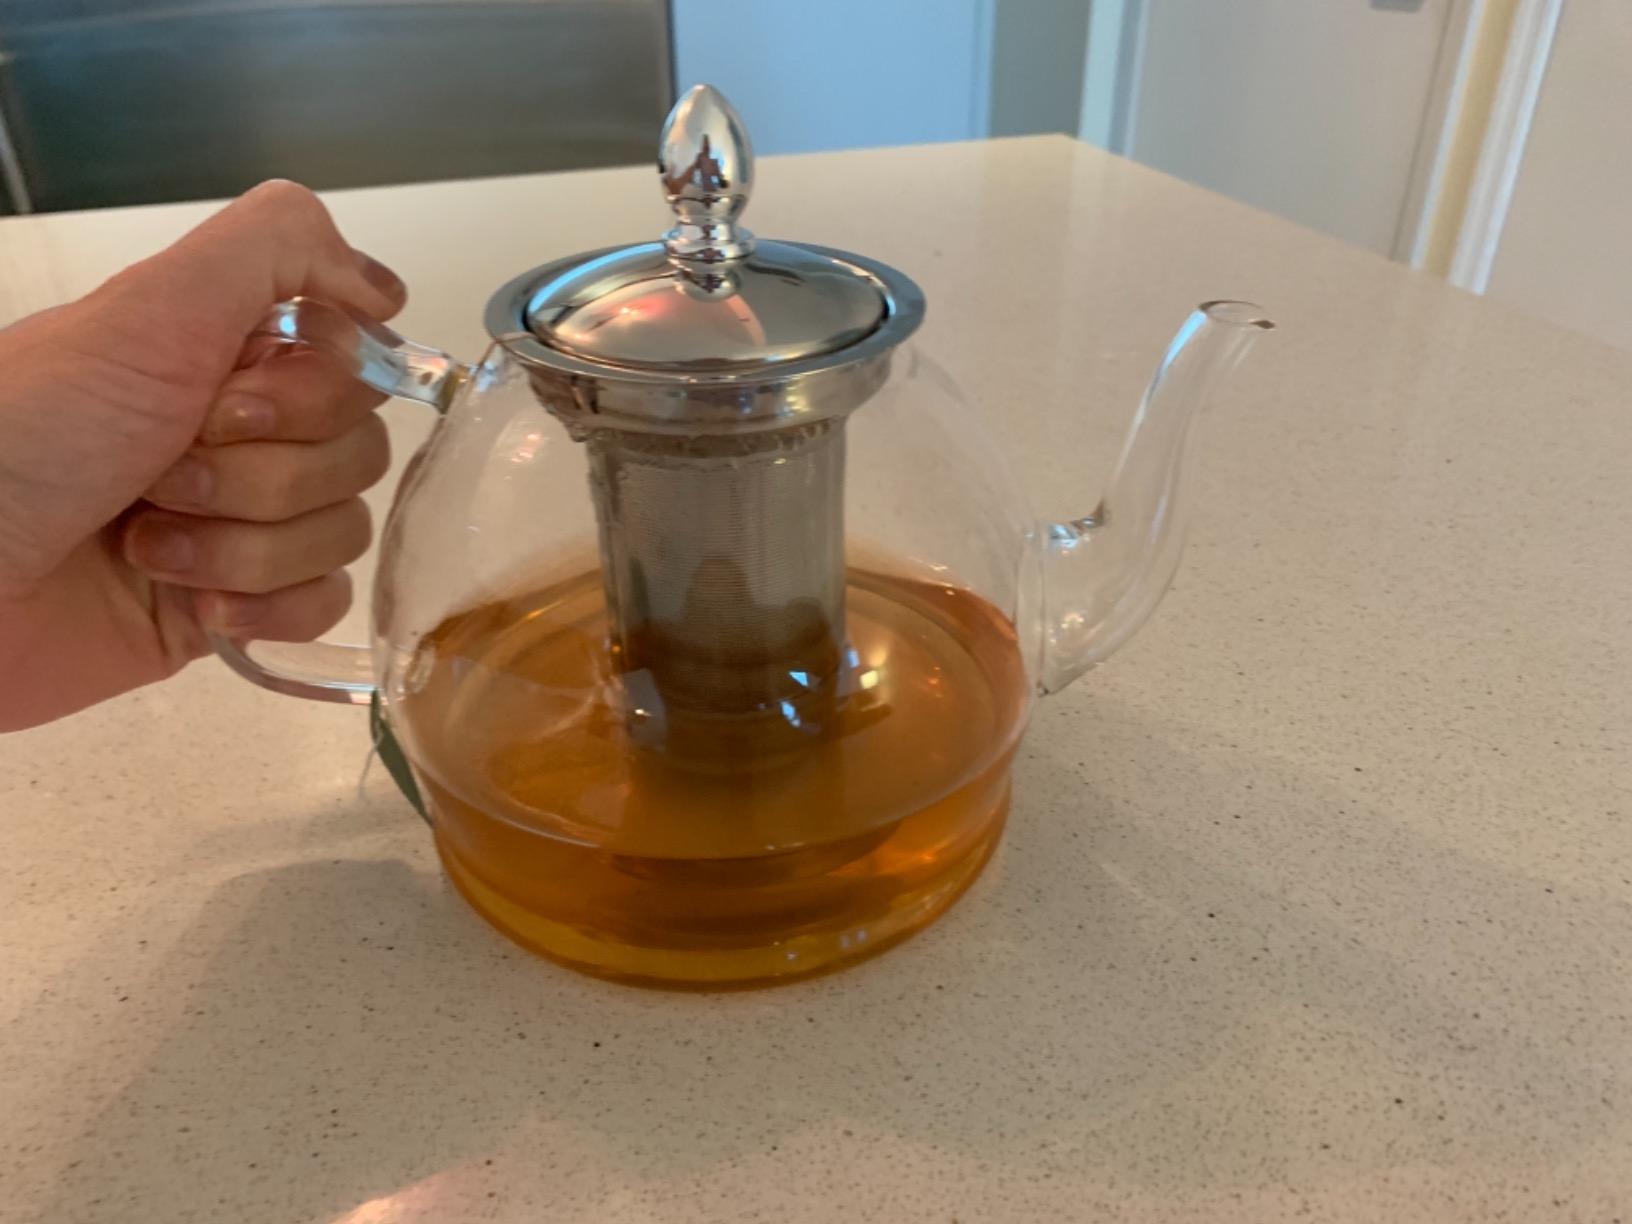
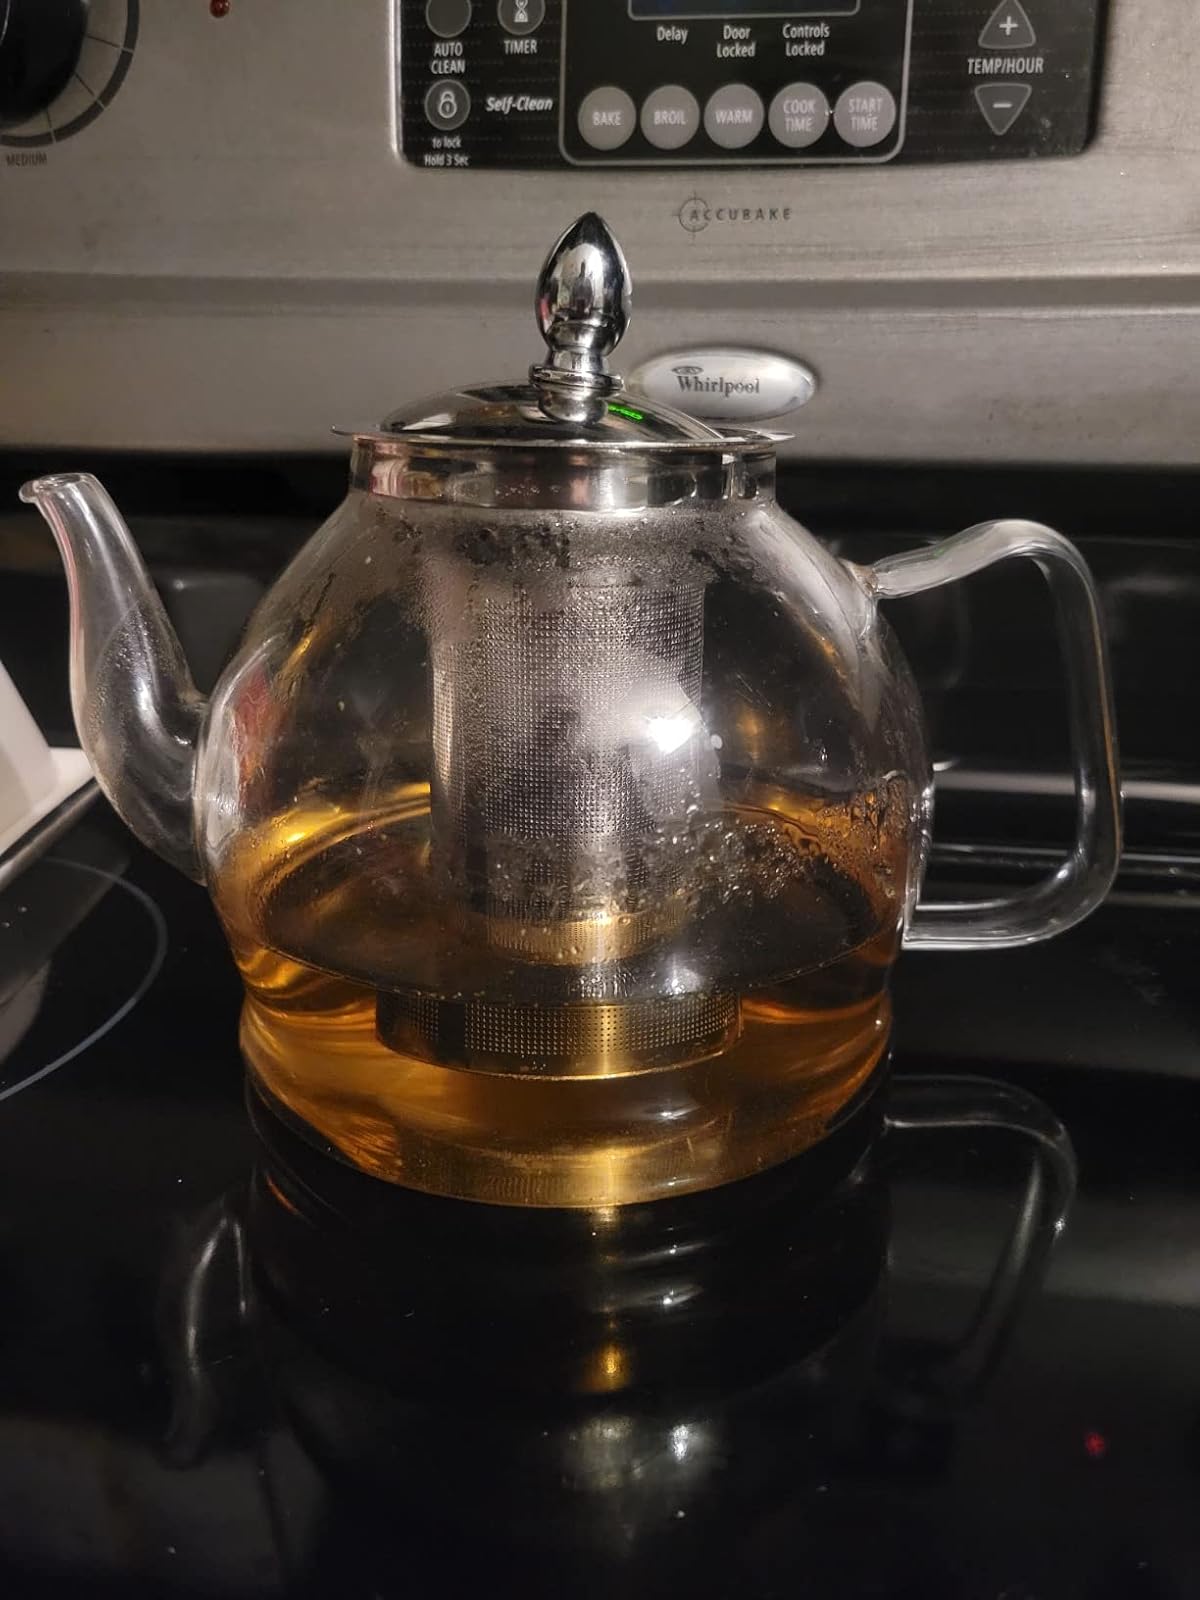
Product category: items_kettle
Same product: yes